Acorn

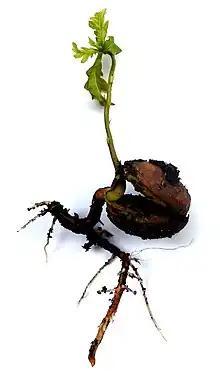
Sprouting acorn of "Quercus robur"

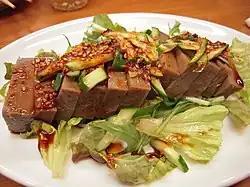
"Dotori-muk", a Korean dish made with acorn starch

Acorns play an important role in forest ecology when oaks are plentiful or dominant in the landscape. The volume of the acorn crop may vary widely, creating great abundance or great stress on the many animals dependent on acorns and the predators of those animals. Acorns, along with other nuts, are termed mast.